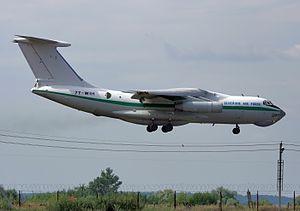
L'Armée nationale populaire, est la force militaire de l'Algérie depuis l'indépendance du pays le 5 juillet 1962, chargée de la défense du pays. Elle est composée des cinq grandes forces, forces terrestres, navales, aériennes, de défense aérienne du territoire, de gendarmerie nationale et de garde républicaine placées sous l'autorité du ministère de la Défense nationale et du président de la République, qui est, selon la constitution, le chef suprême des forces armées. Les forces armées algériennes comprennent également divers services interarmées placés sous la direction du chef d'état-major.
Les forces aériennes algériennes, sont la composante aérienne de l'Armée nationale populaire.